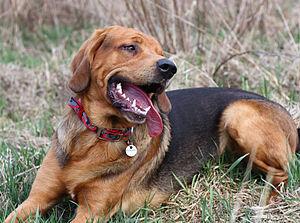
Le brachet polonais est une race de chiens originaire de Pologne. C'est un chien courant de taille haute, de construction forte et compacte avec une robe noire et feu. Il est utilisé comme chien de chasse et chien de compagnie.